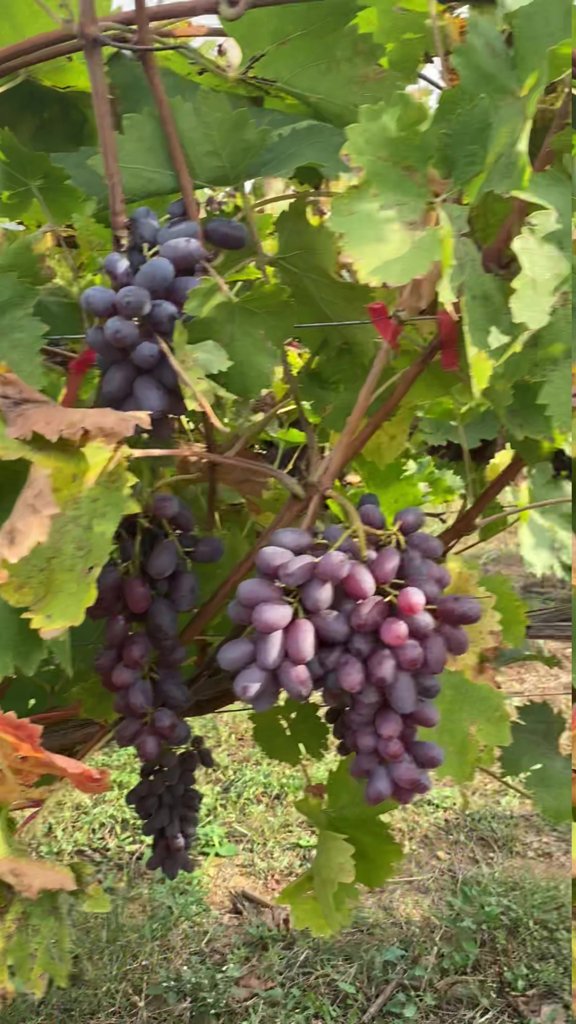
Berries visible: 131
Grape clusters: 4